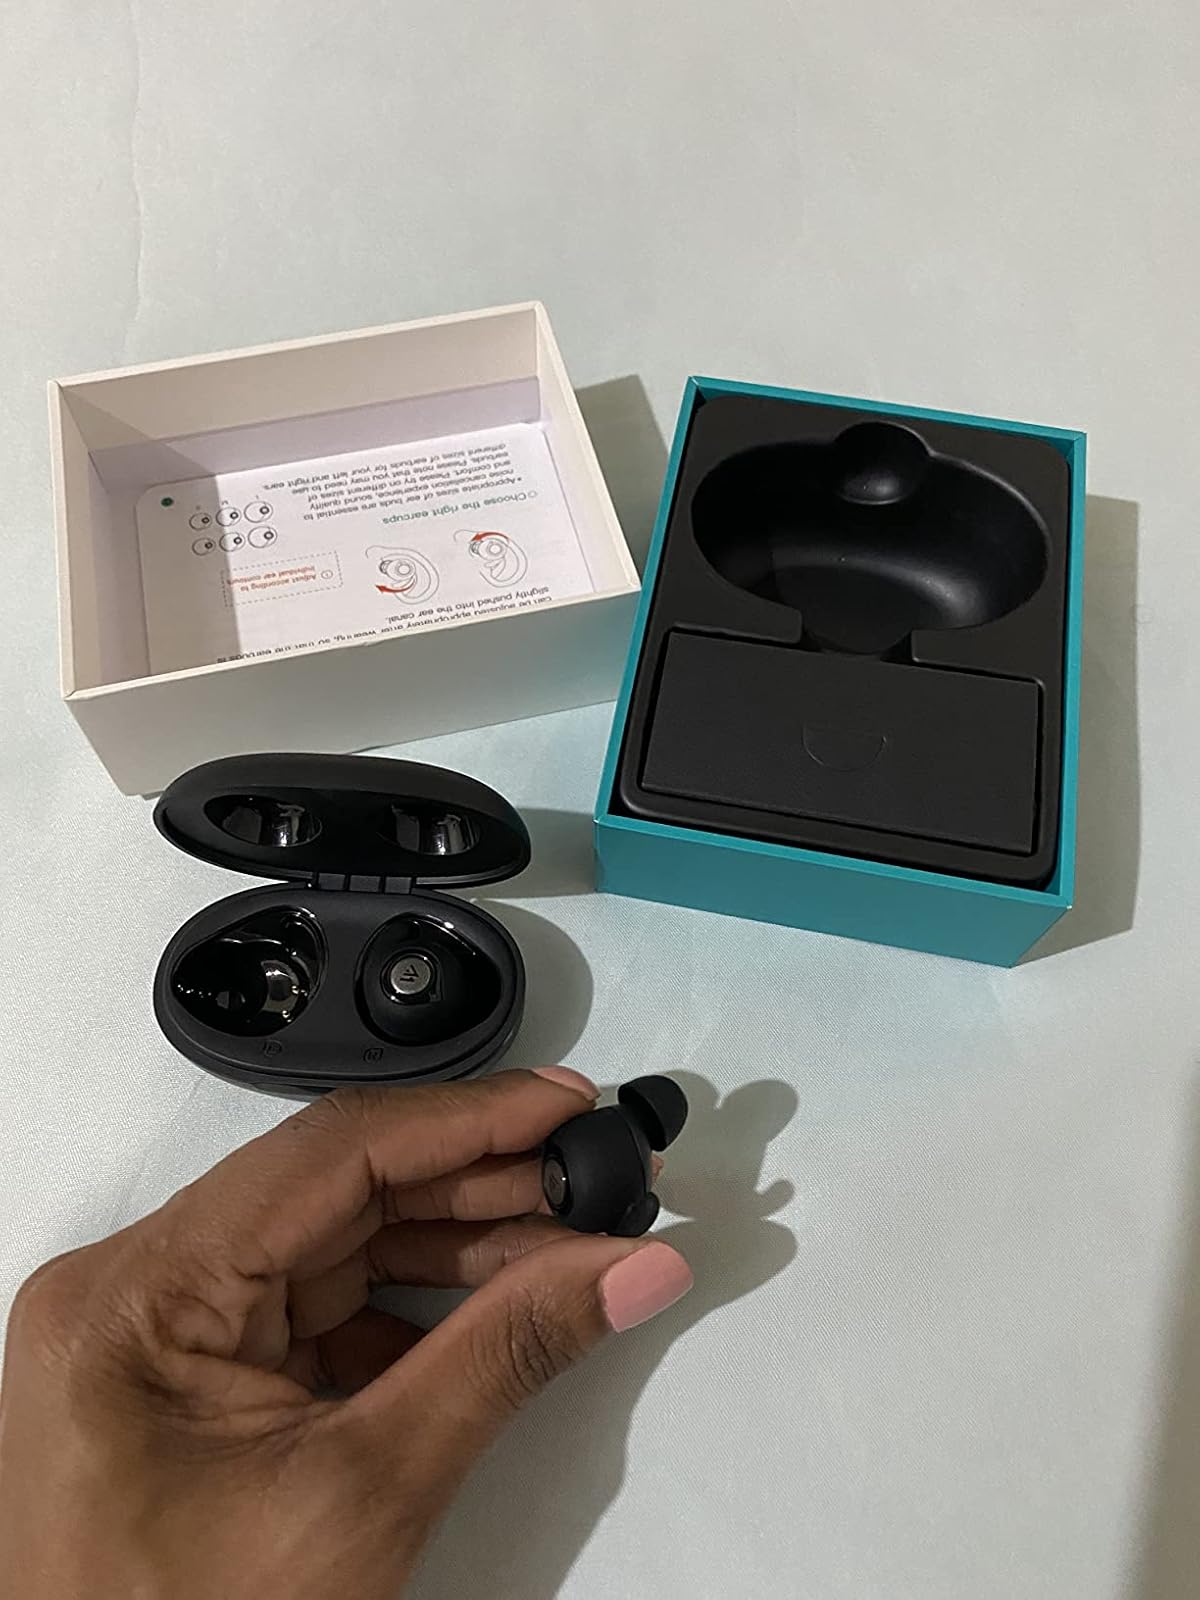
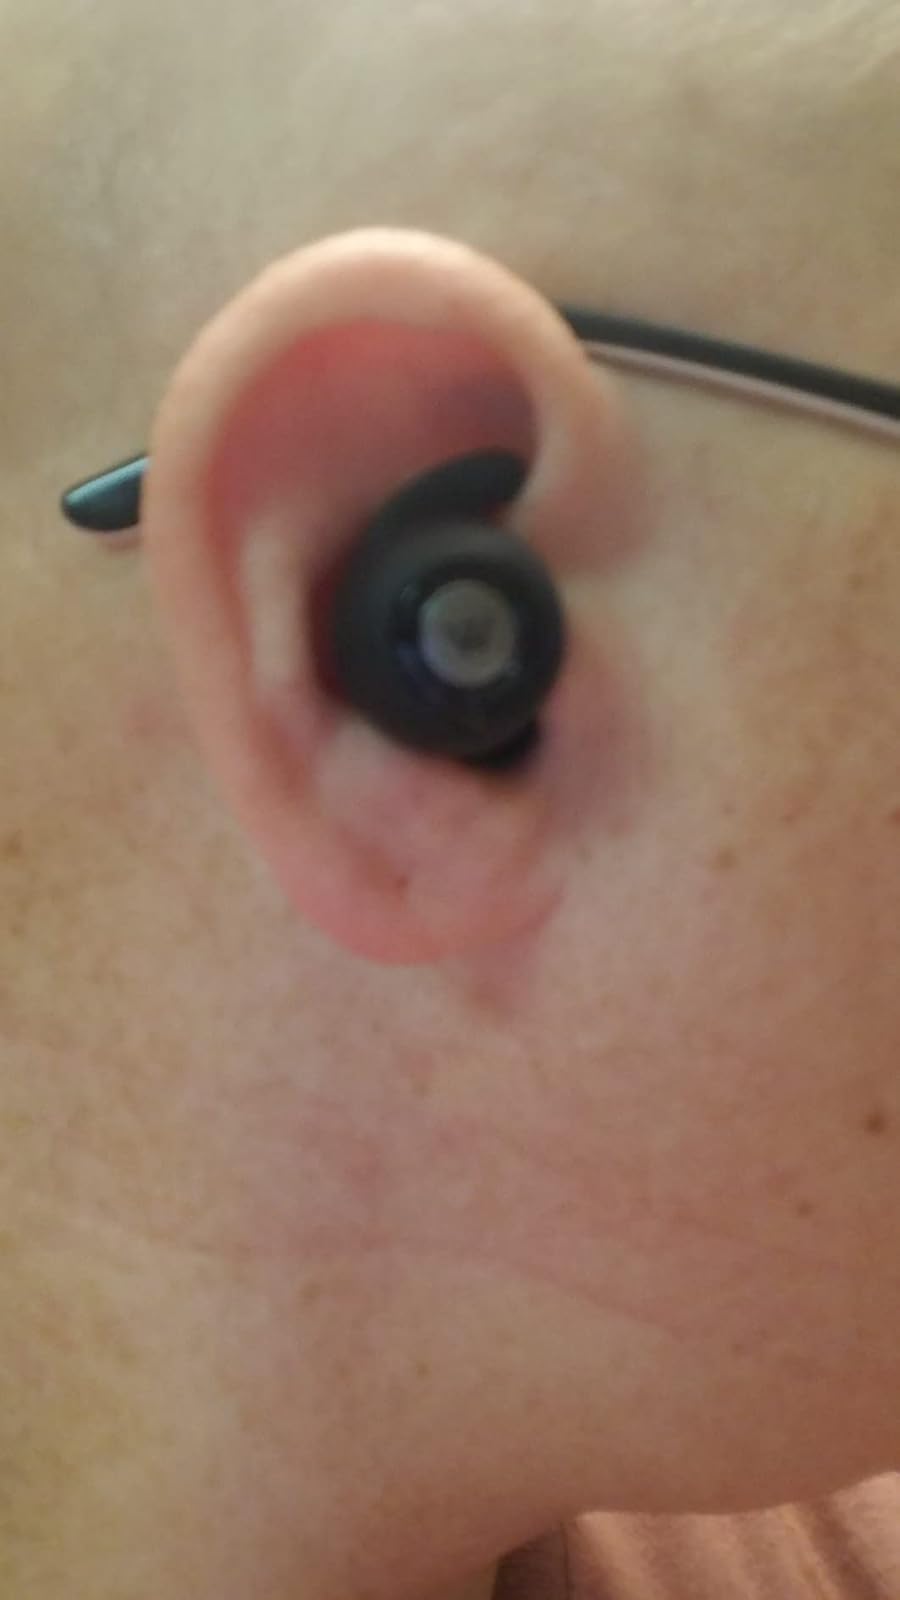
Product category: earbuds
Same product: yes